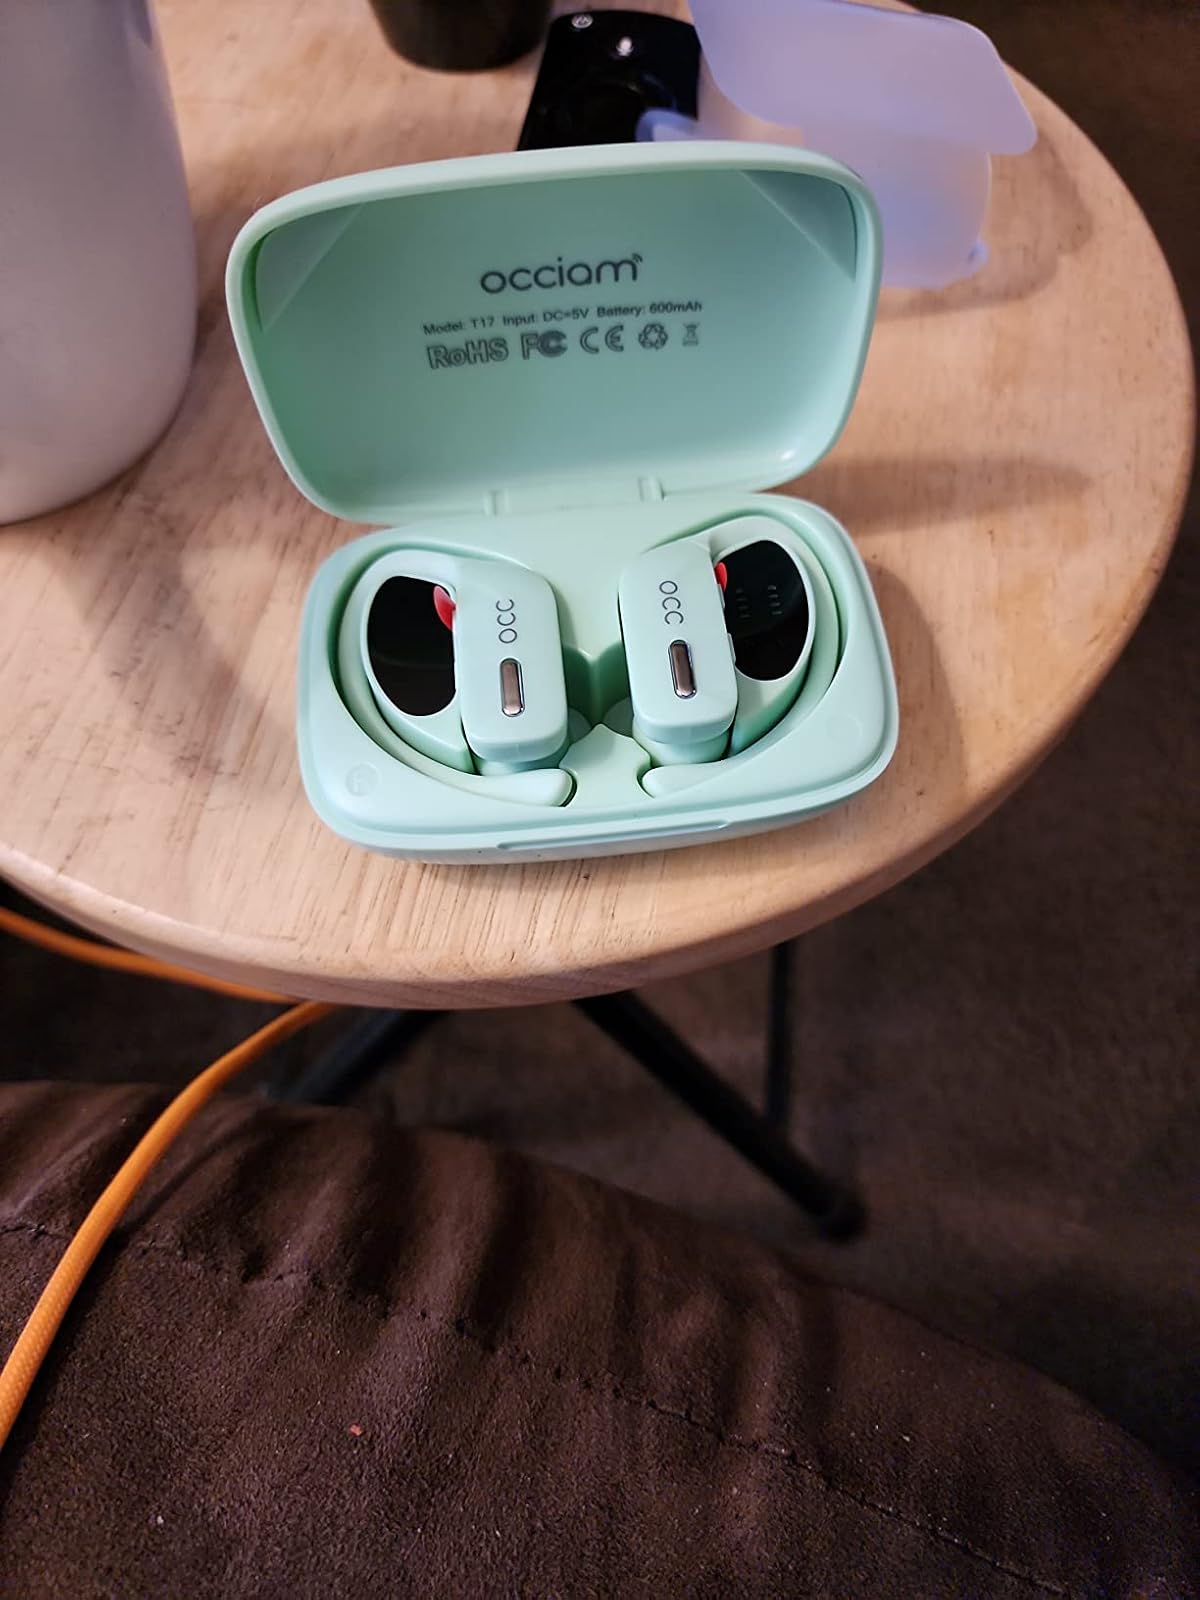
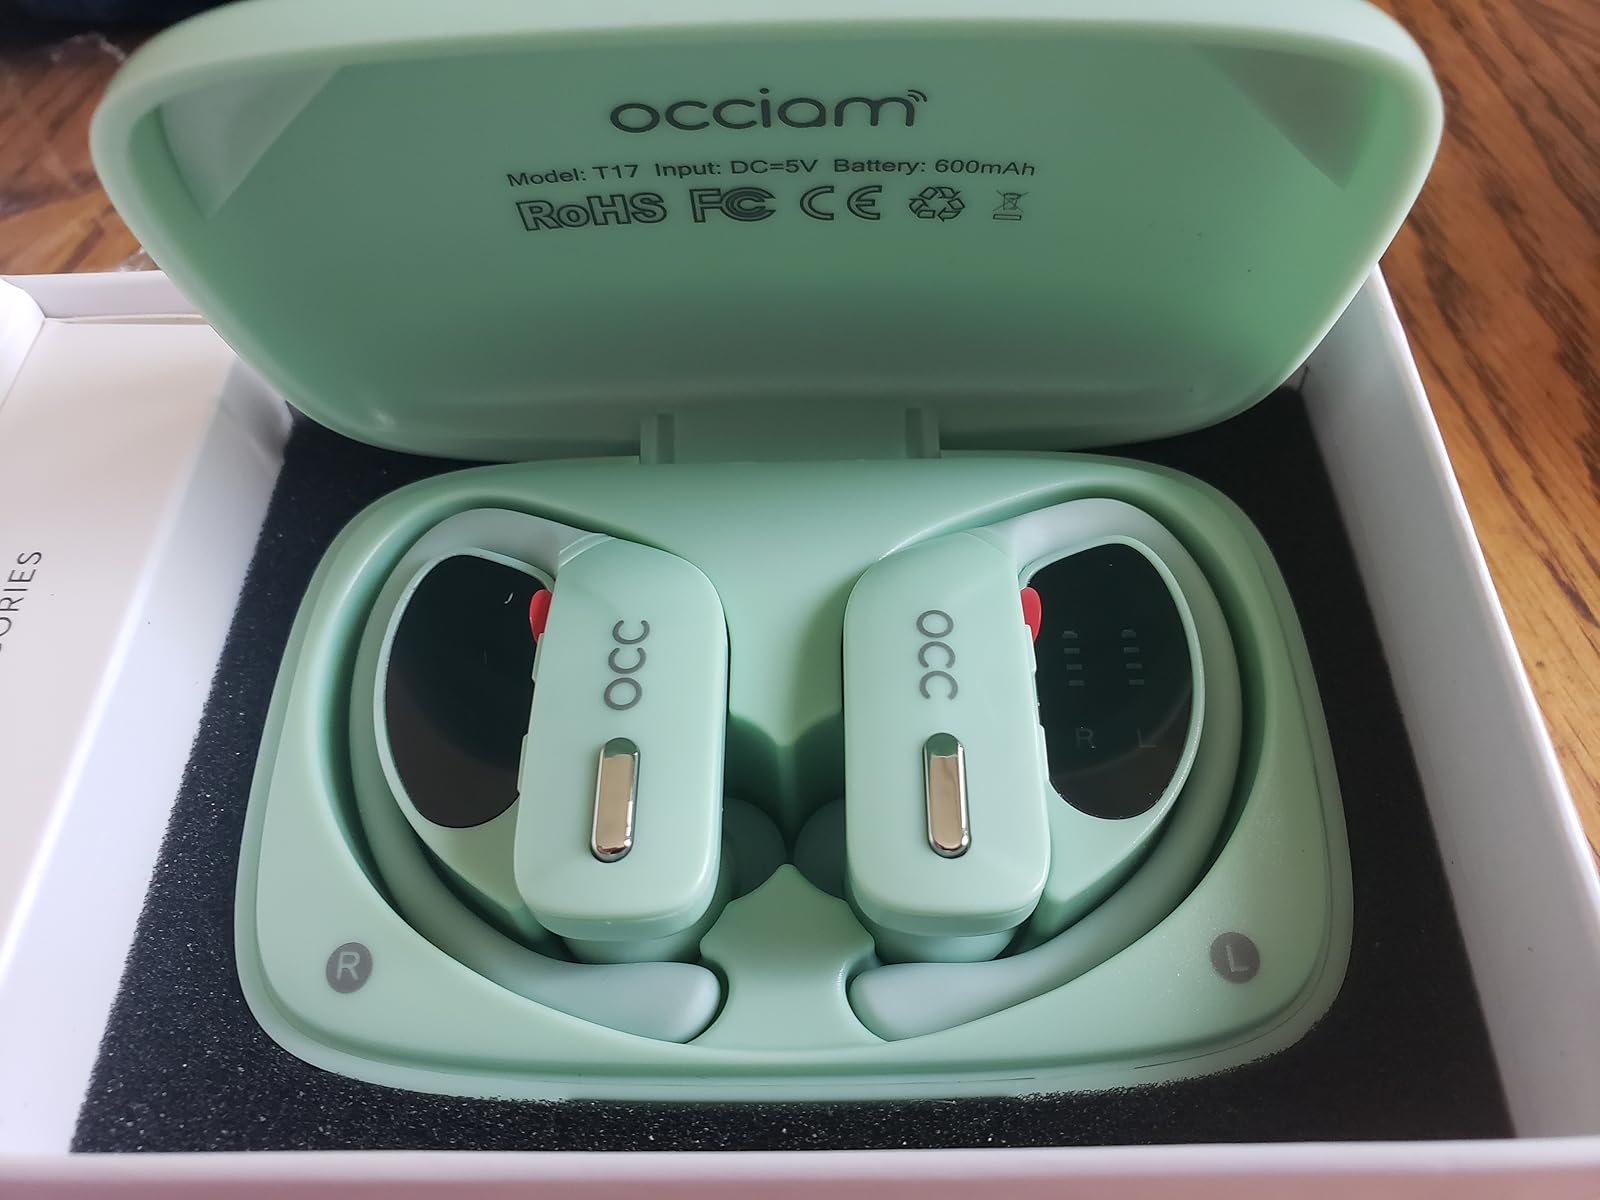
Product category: earbuds
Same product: yes